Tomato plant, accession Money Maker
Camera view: horizontal (90 deg, fisheye); turntable rotation: 180 degrees
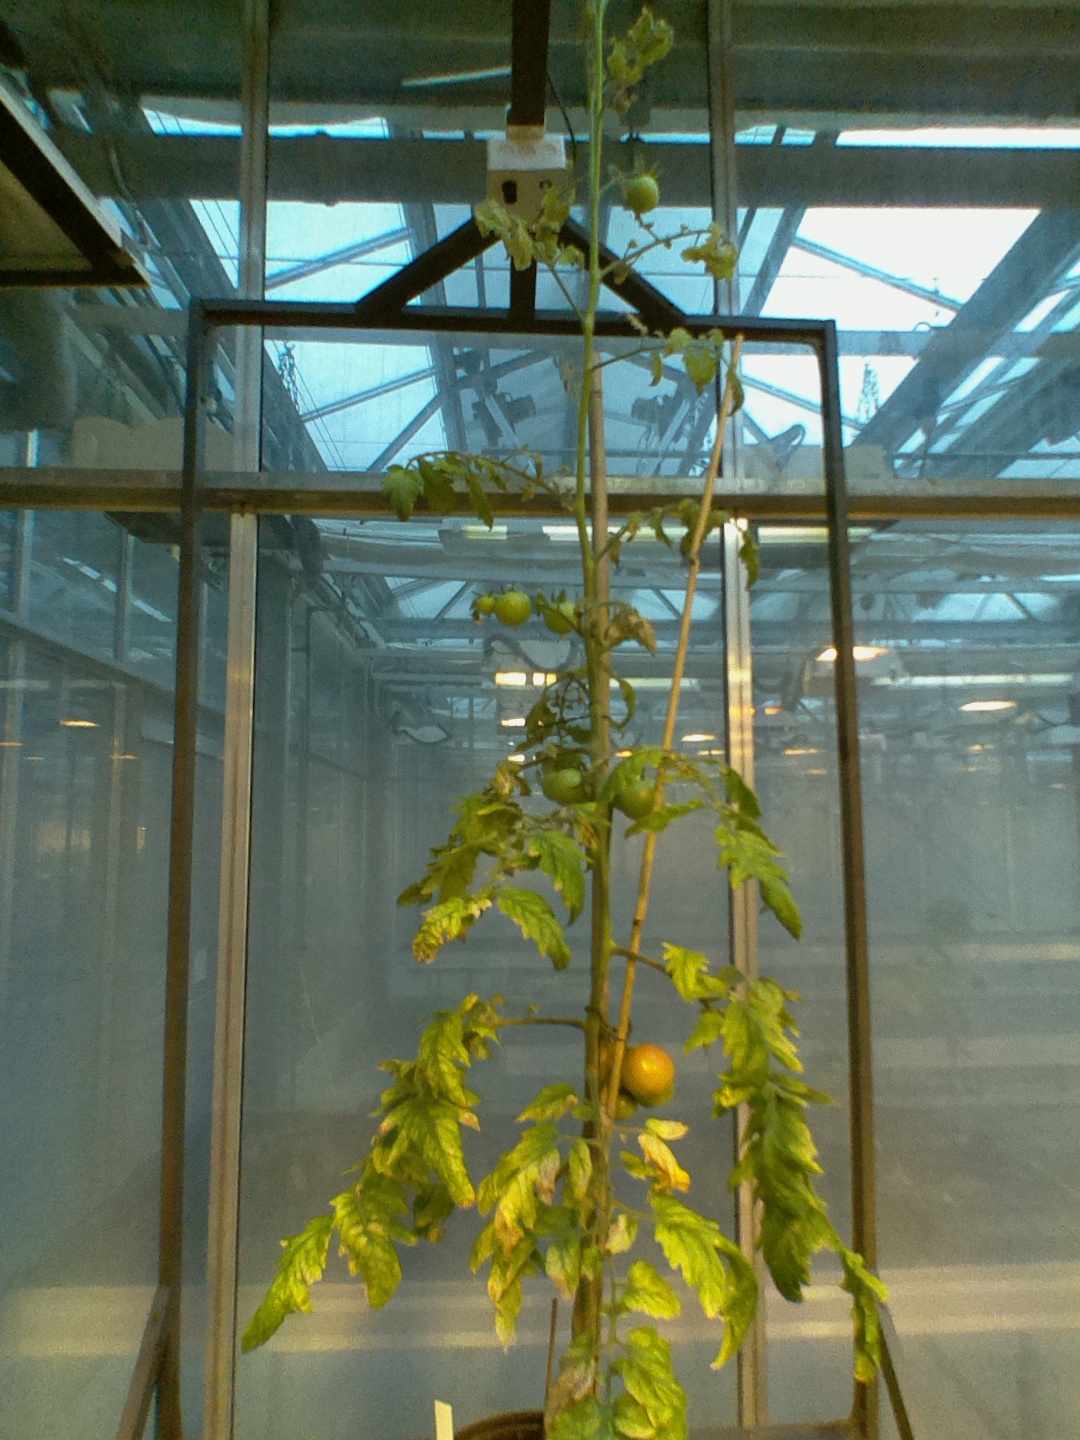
BBCH growth stage 80: fruits start showing typical ripe color (orange -> red)